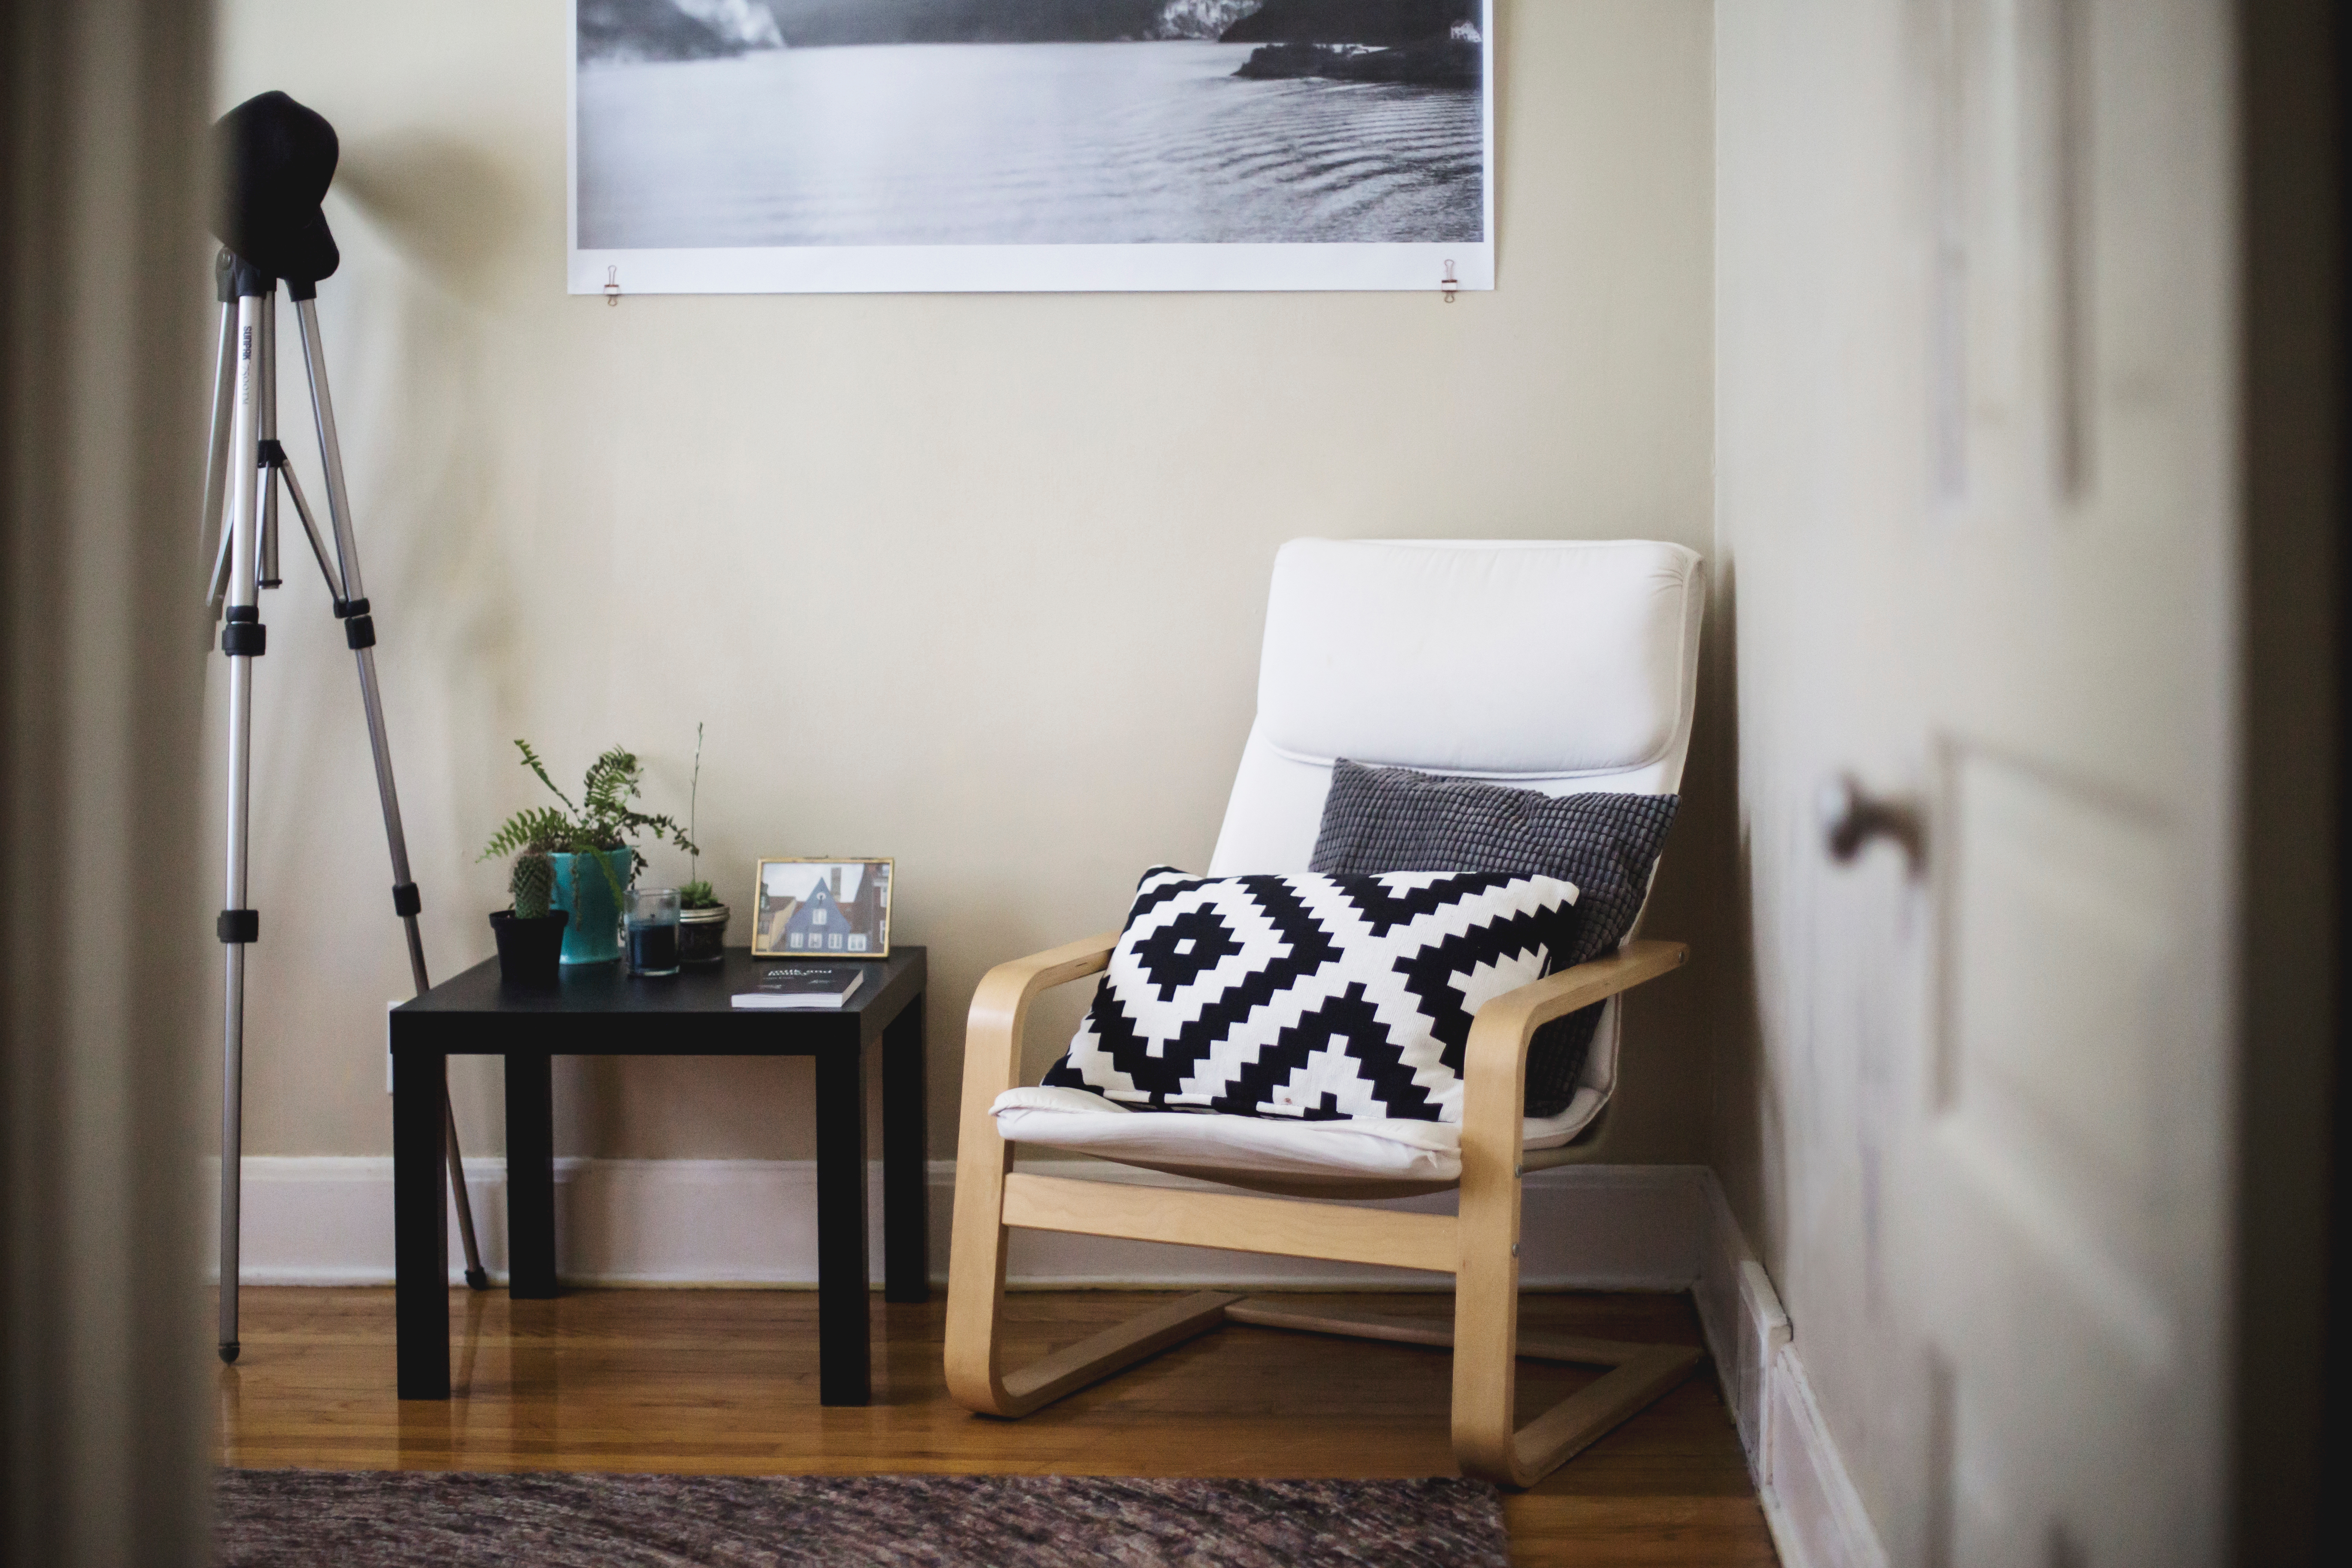
wood, house, floor, home, cottage, property, living room, furniture, room, bedroom, apartment, interior design, product, design, bed